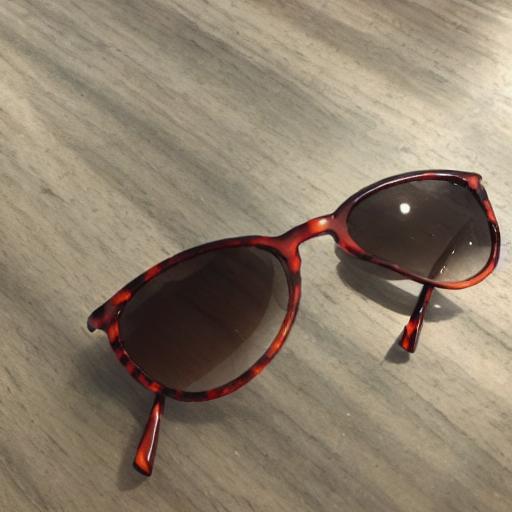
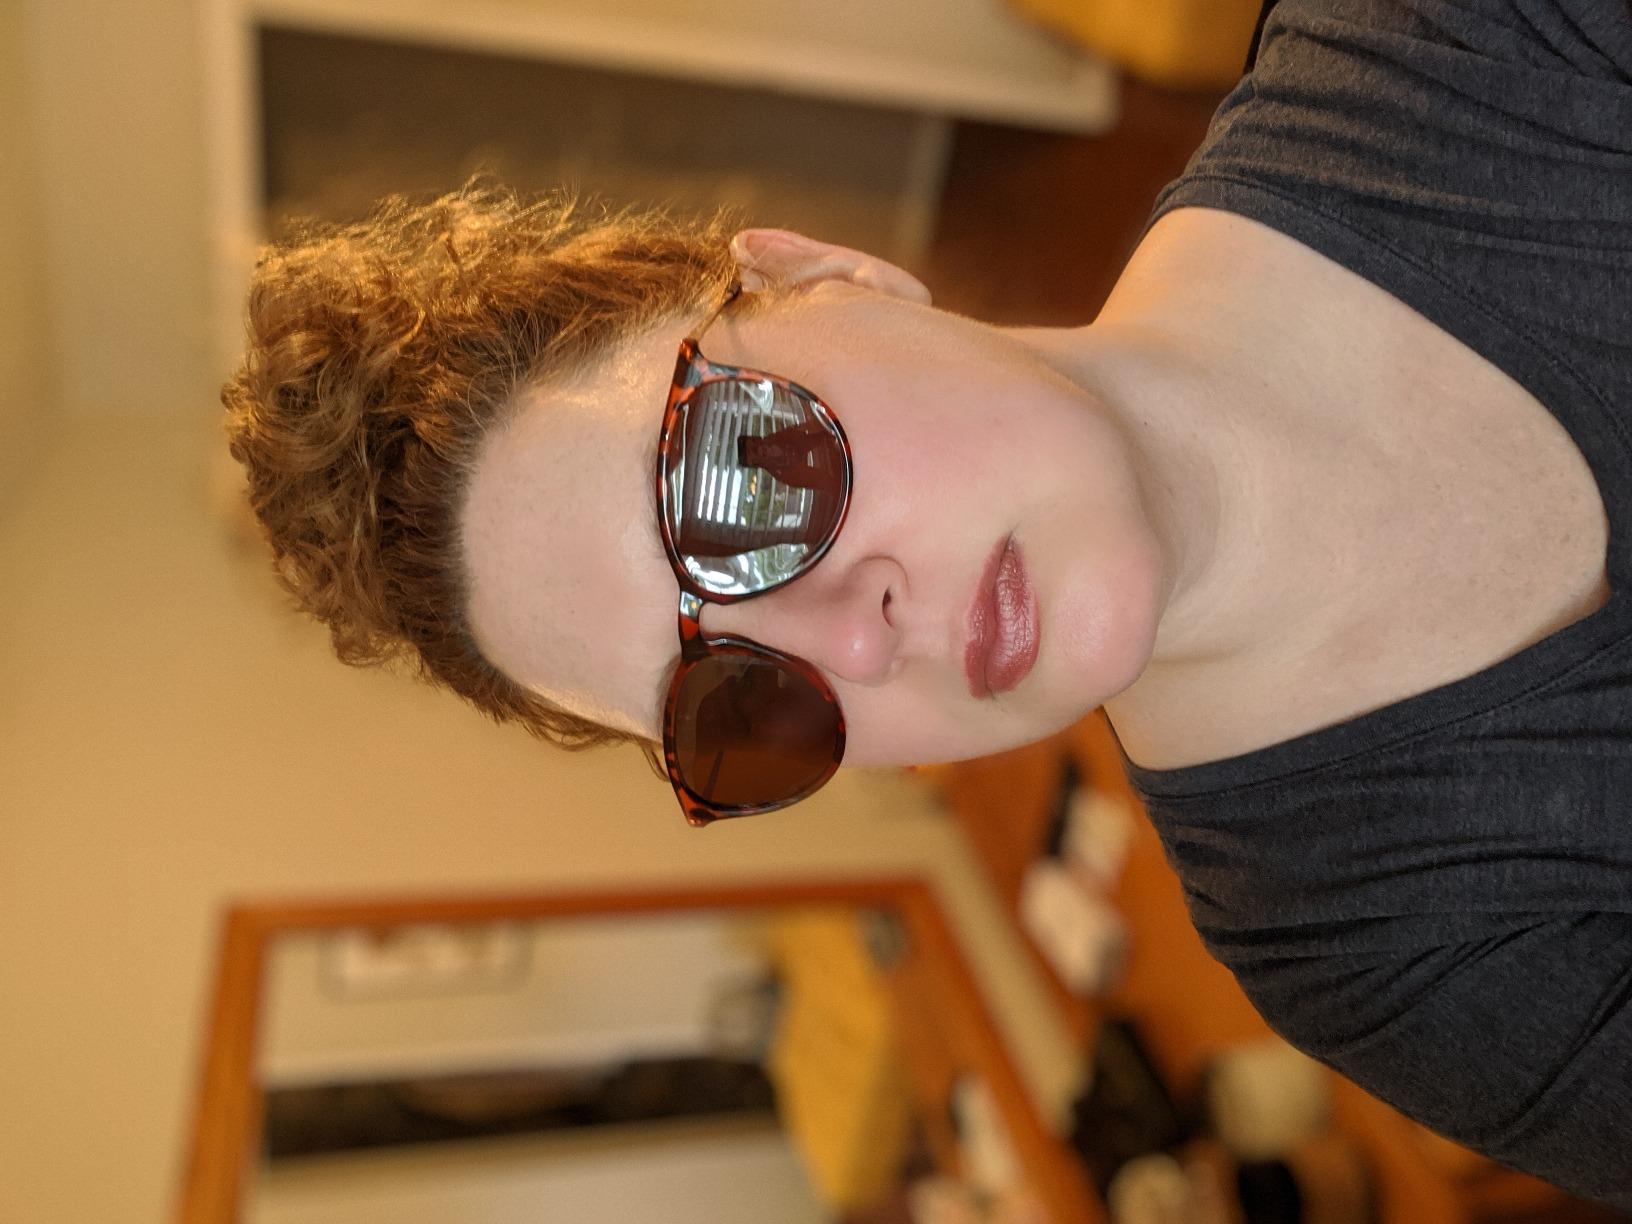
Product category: accessories_sunglasses
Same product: no